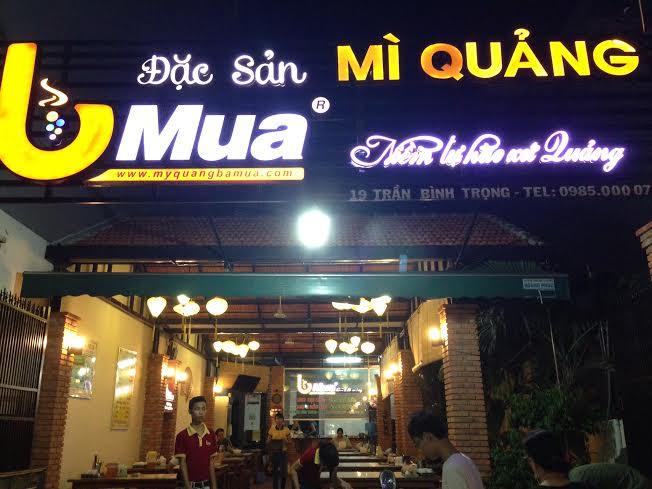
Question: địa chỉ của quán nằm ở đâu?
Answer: quán có địa chỉ là 19 trần bình trọng